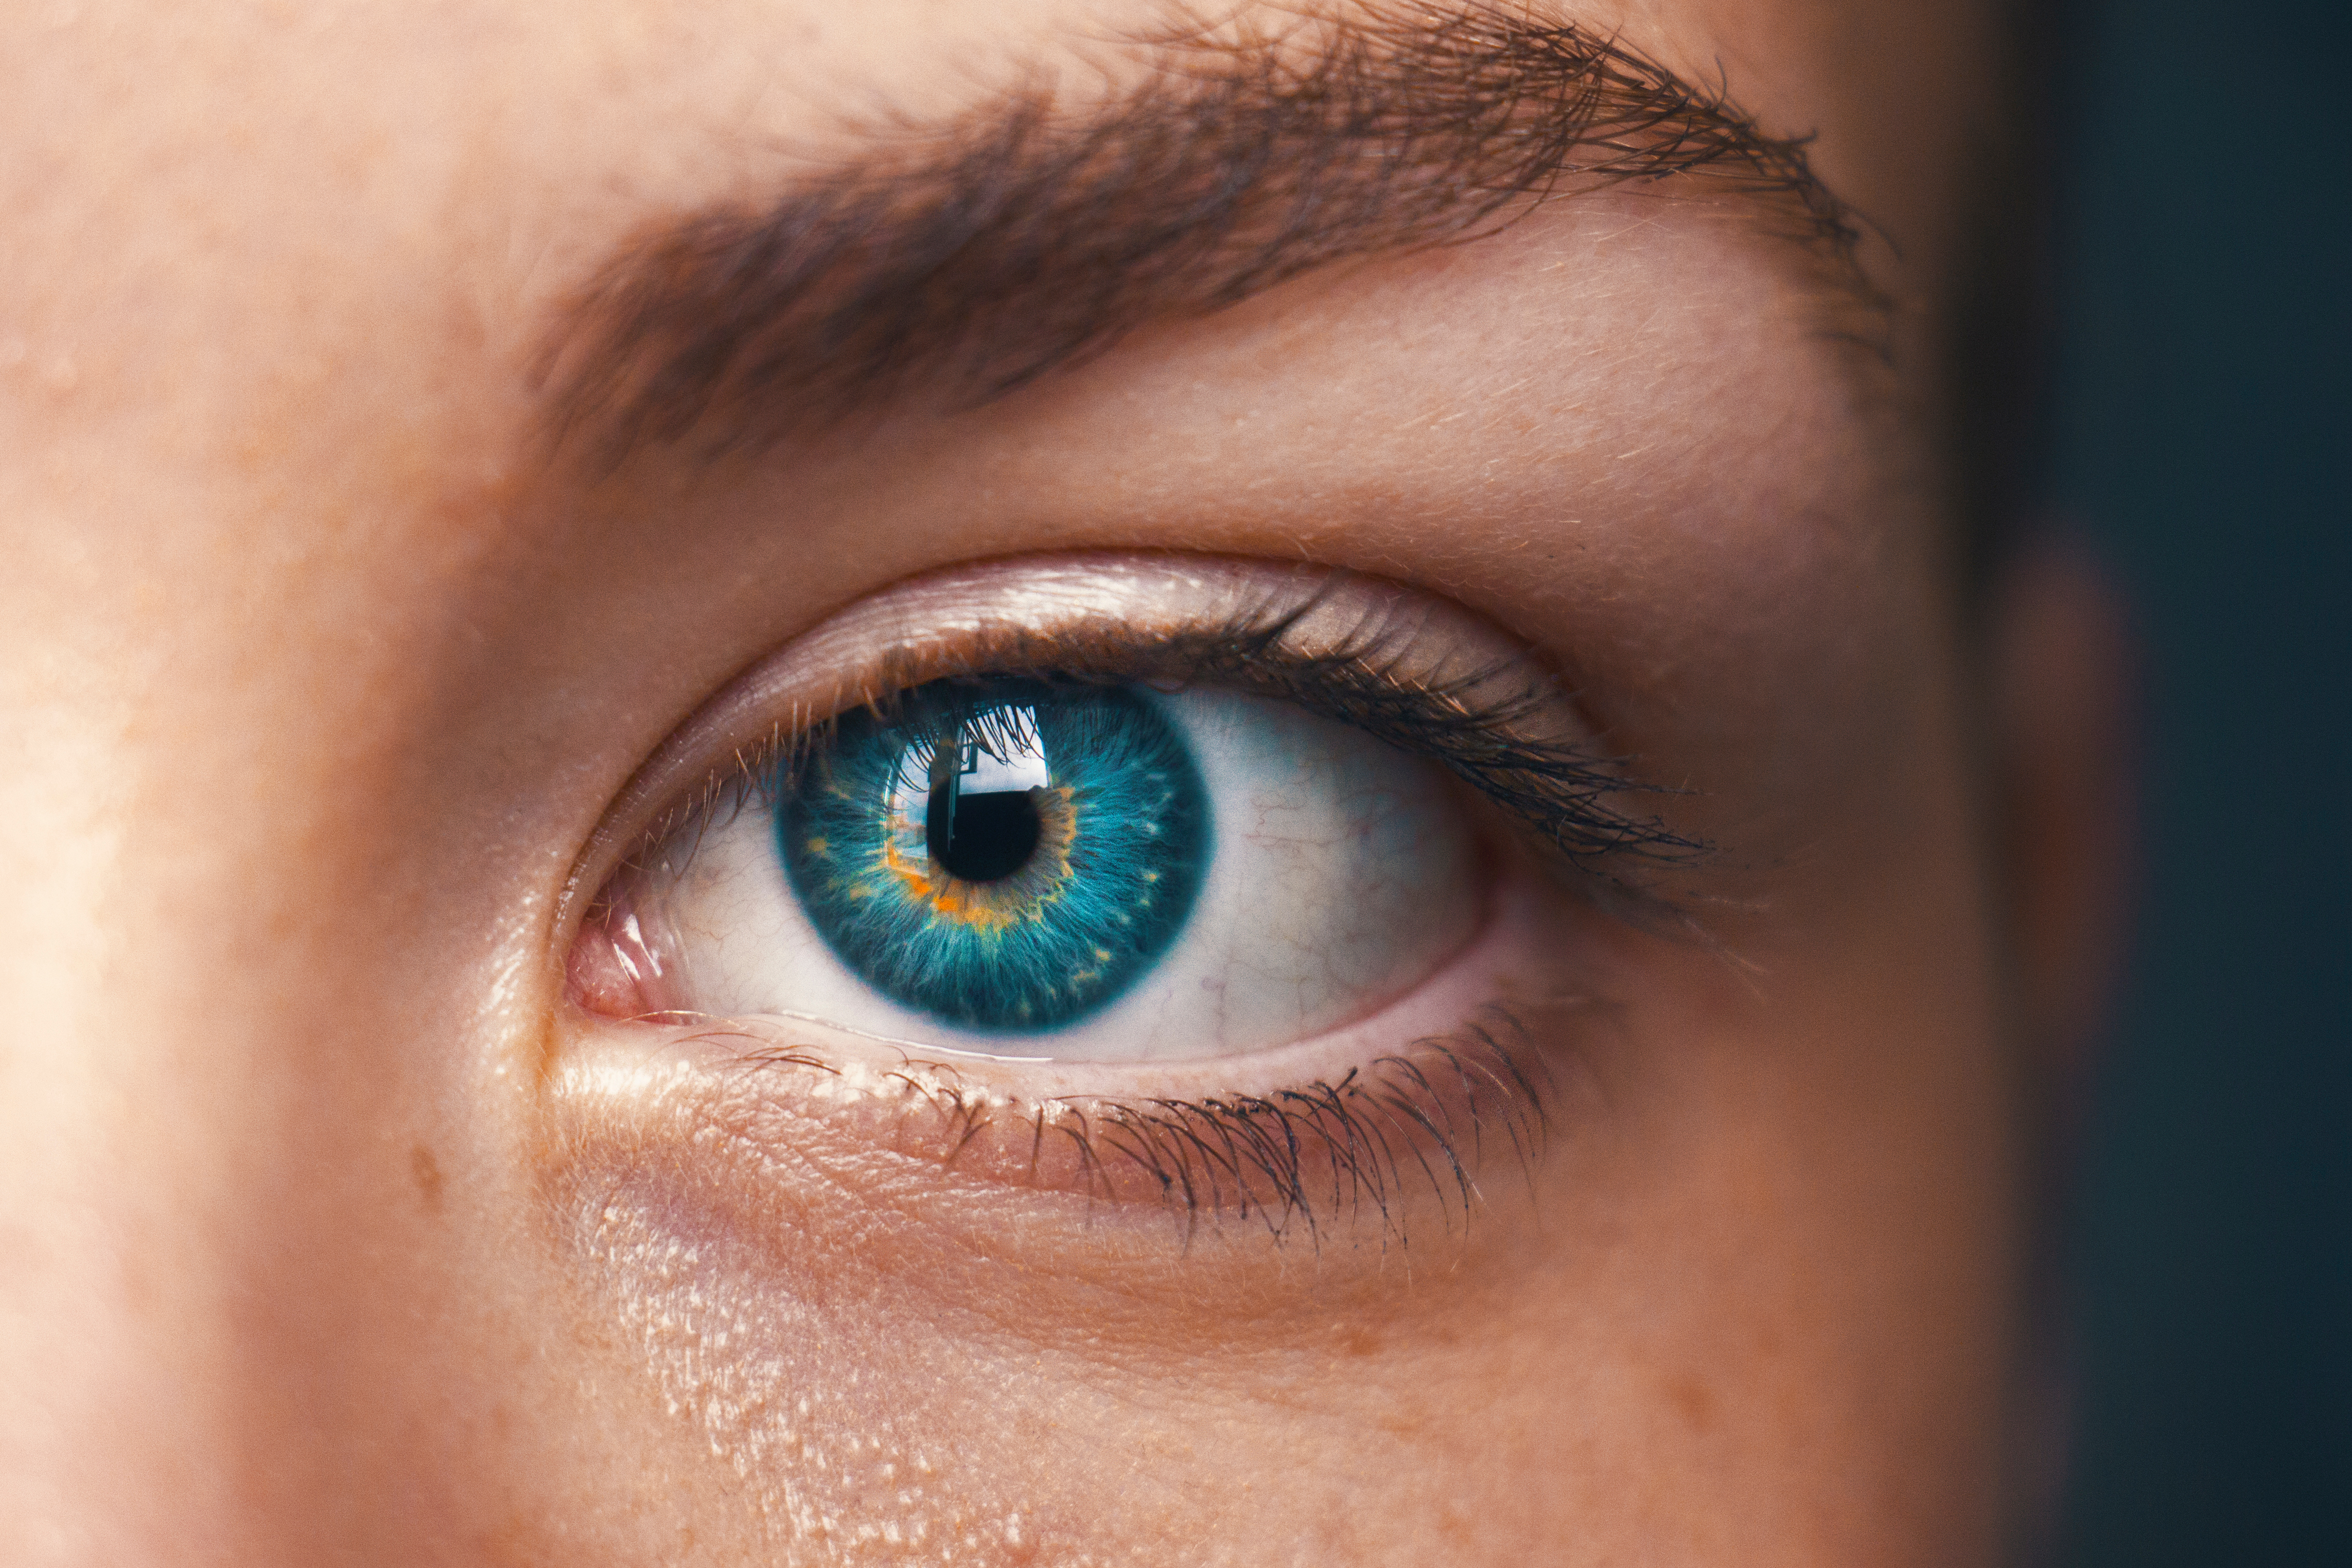
green, color, blue, eyebrow, eyelash, close up, human body, face, nose, cheek, eye, head, skin, beauty, organ, forehead, vision care, eyelash extensions